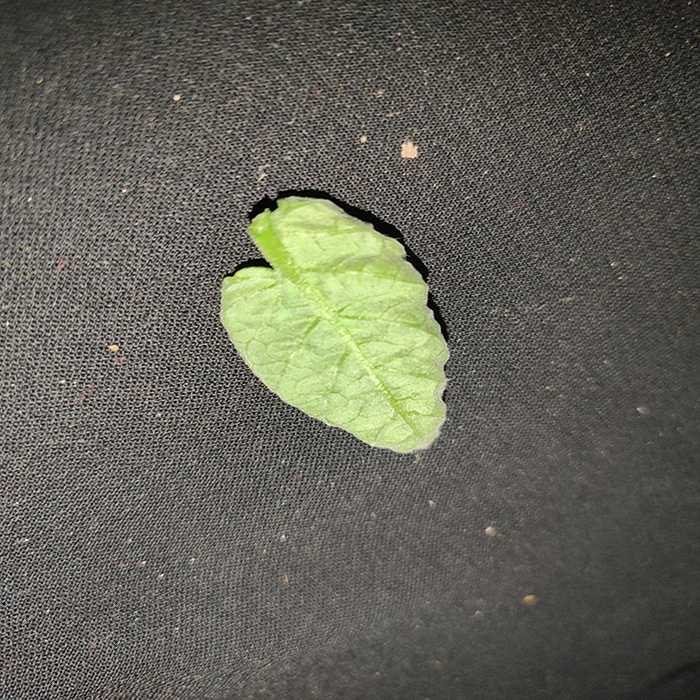
Plant: Tomato
Label: Tomato leaf curl virus